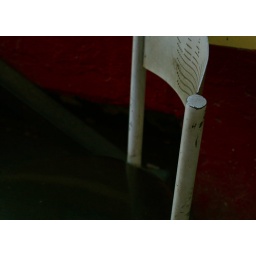
a funny-looking perch against red paint, sidewalk discovery